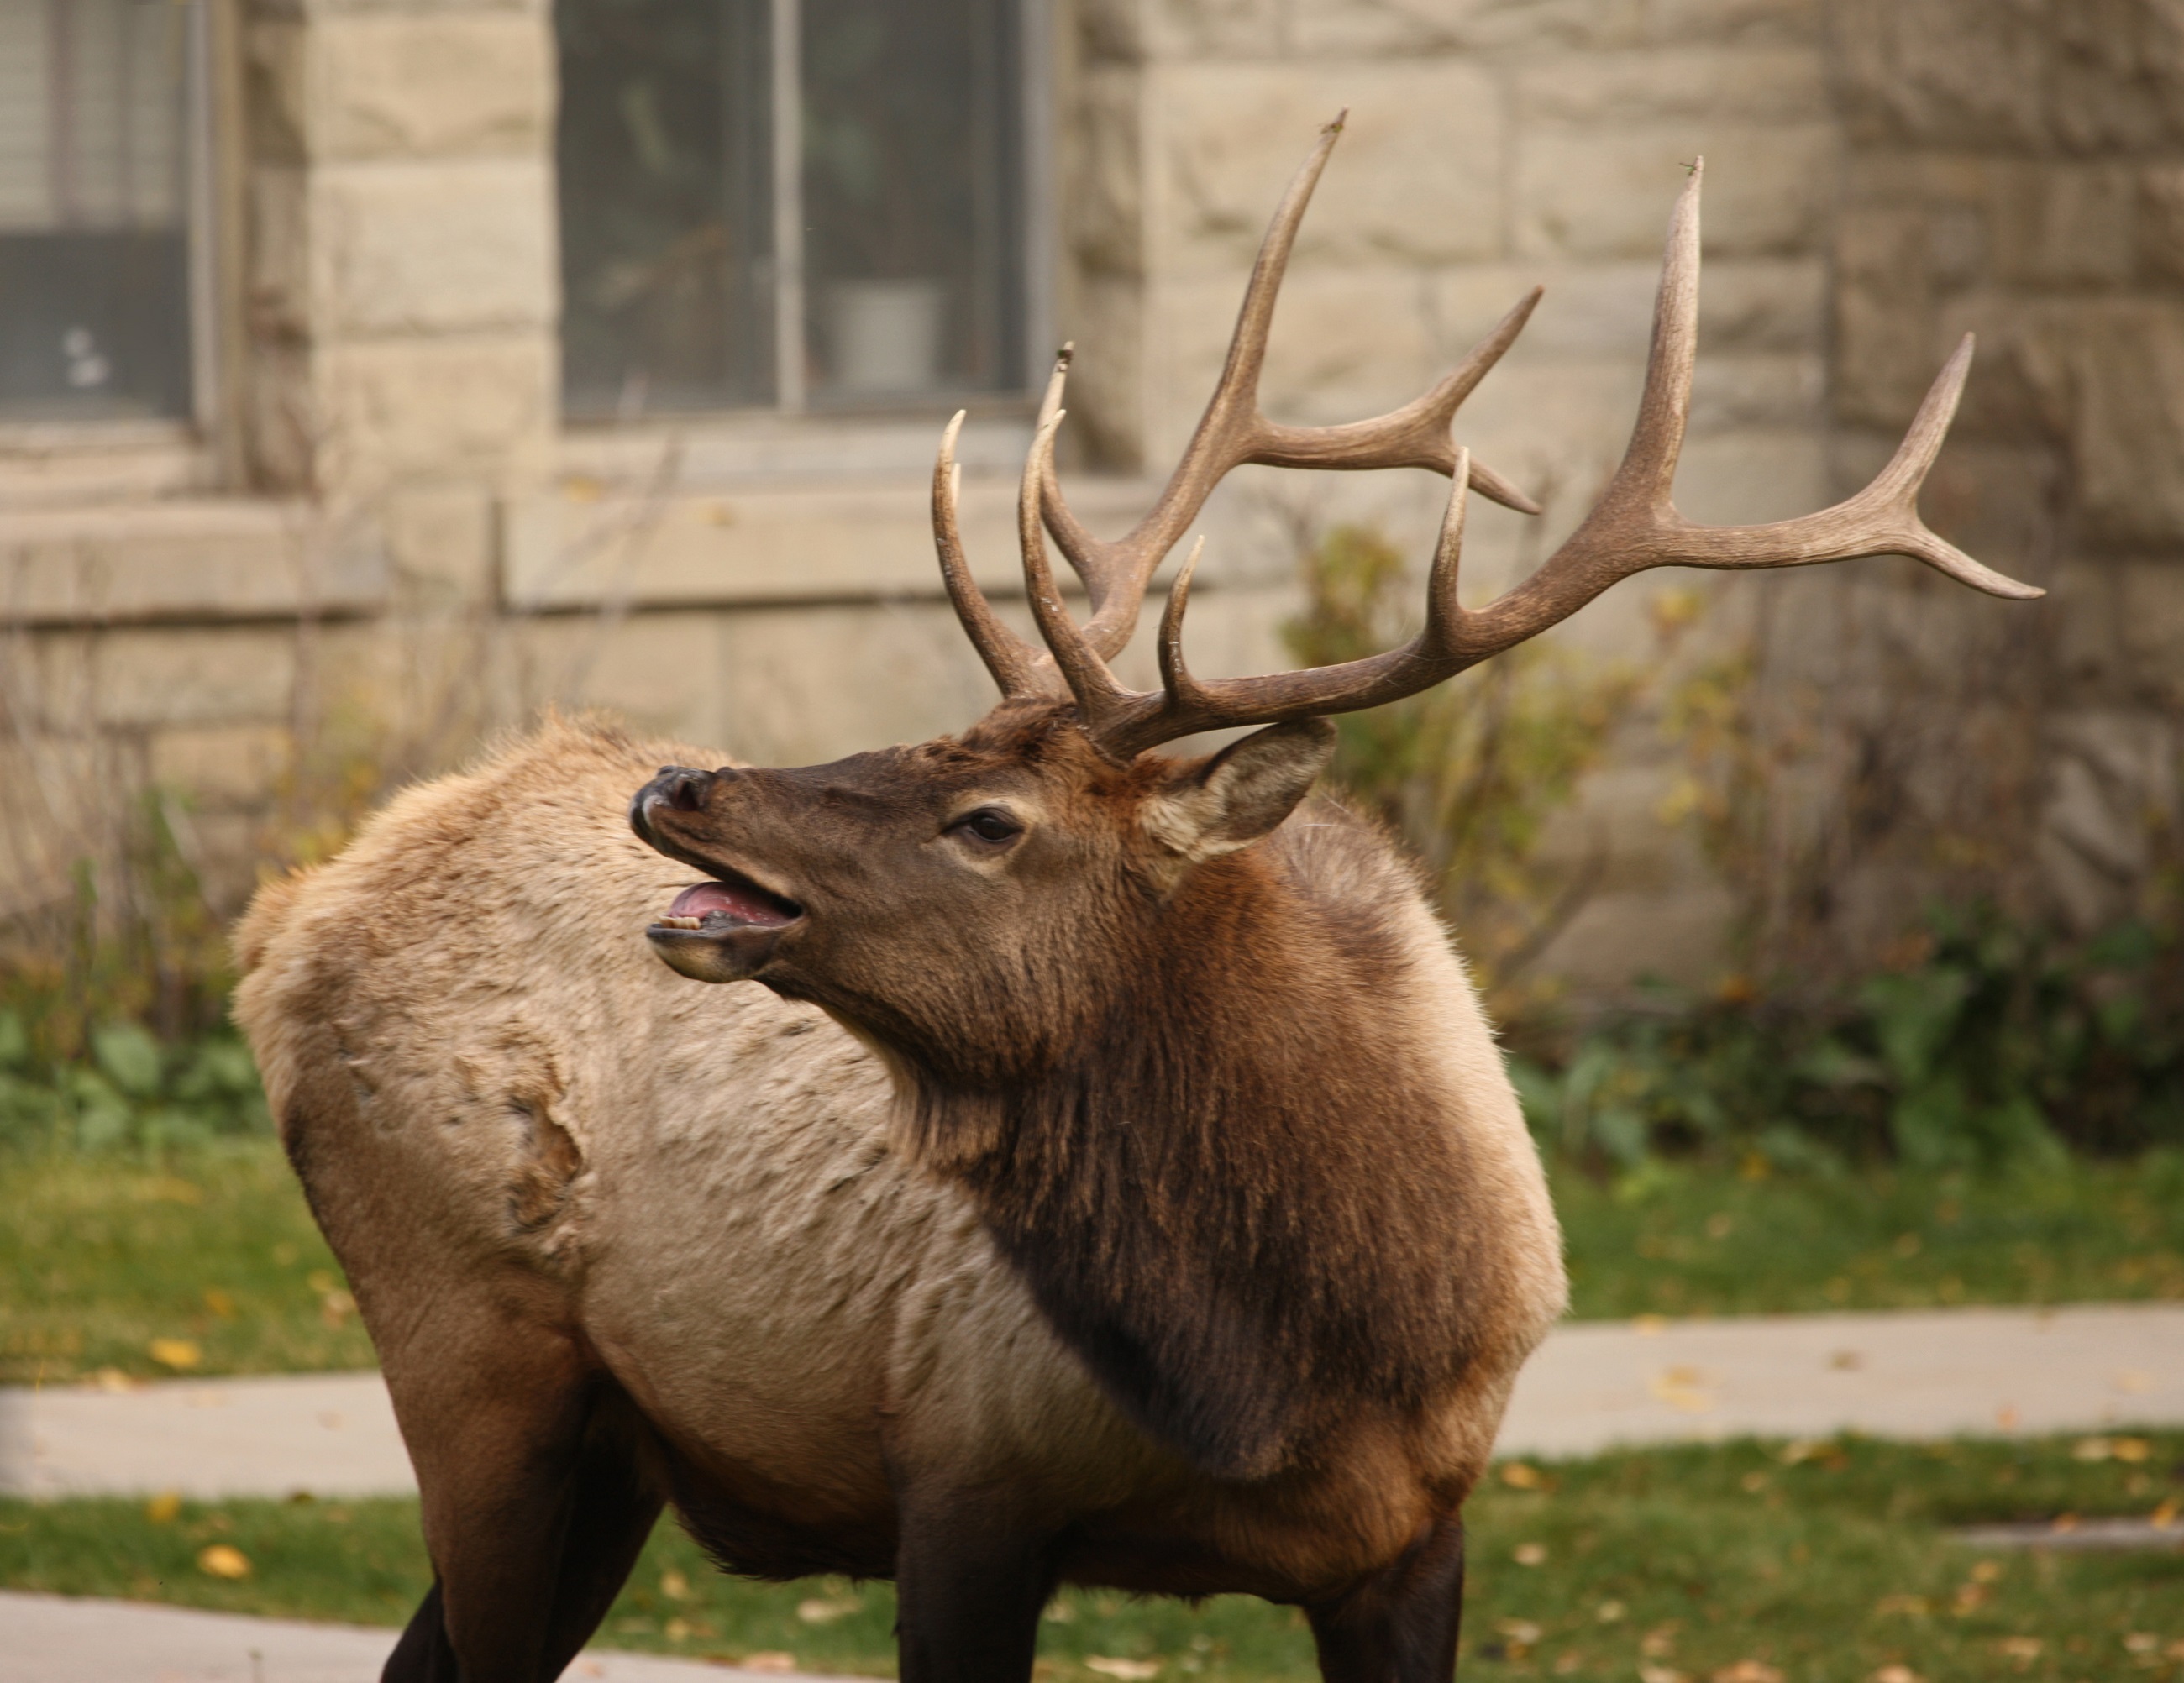
nature, looking, wildlife, deer, portrait, mammal, fauna, outdoors, bull, vertebrate, antlers, elk, white tailed deer, bugling